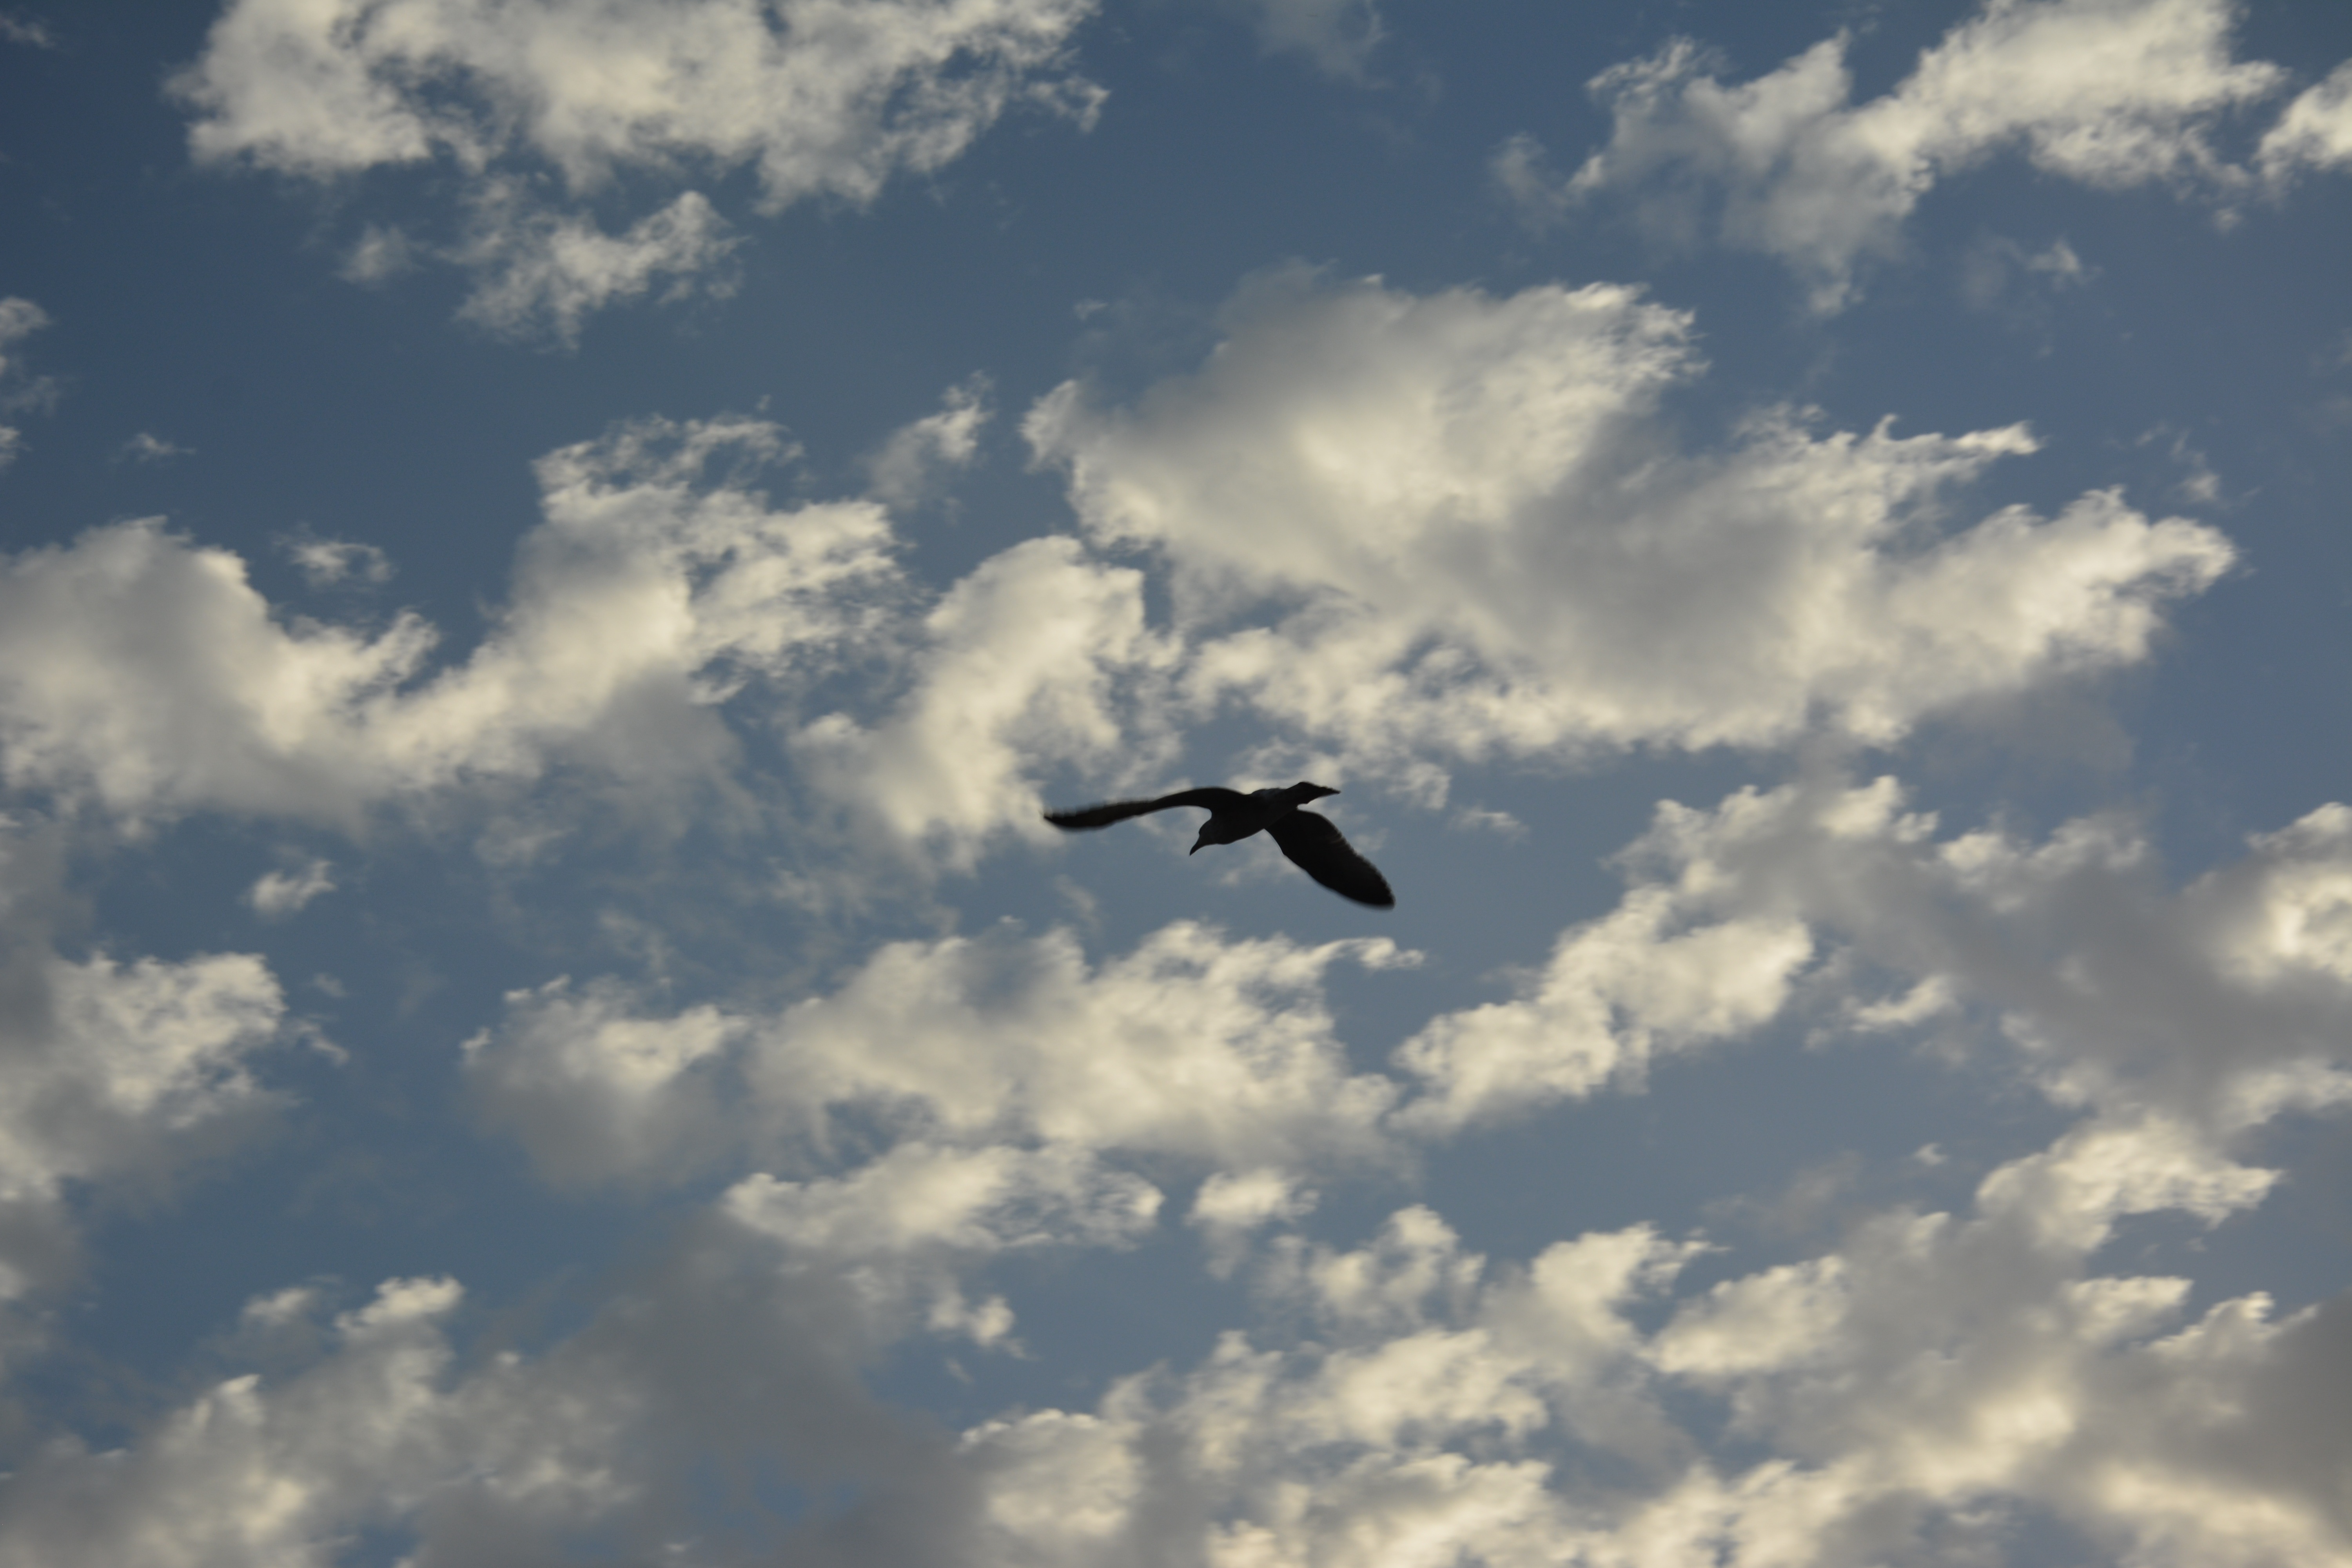
nature, silhouette, bird, wing, cloud, sky, sun, seabird, airplane, aircraft, ceiling, heaven, vehicle, aviation, flight, weather, blue, black, free, clouds, meteorological phenomenon, the seagull, atmosphere of earth